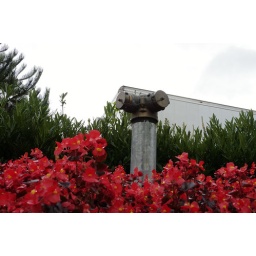
I found this little Hydrant face nestled in a bed of flowers. &amp;quot;She&amp;quot; looked very happy.